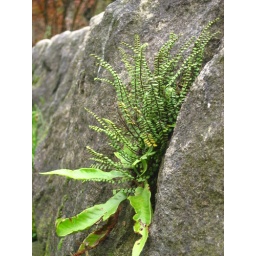
plant in the wall